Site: brandenburg
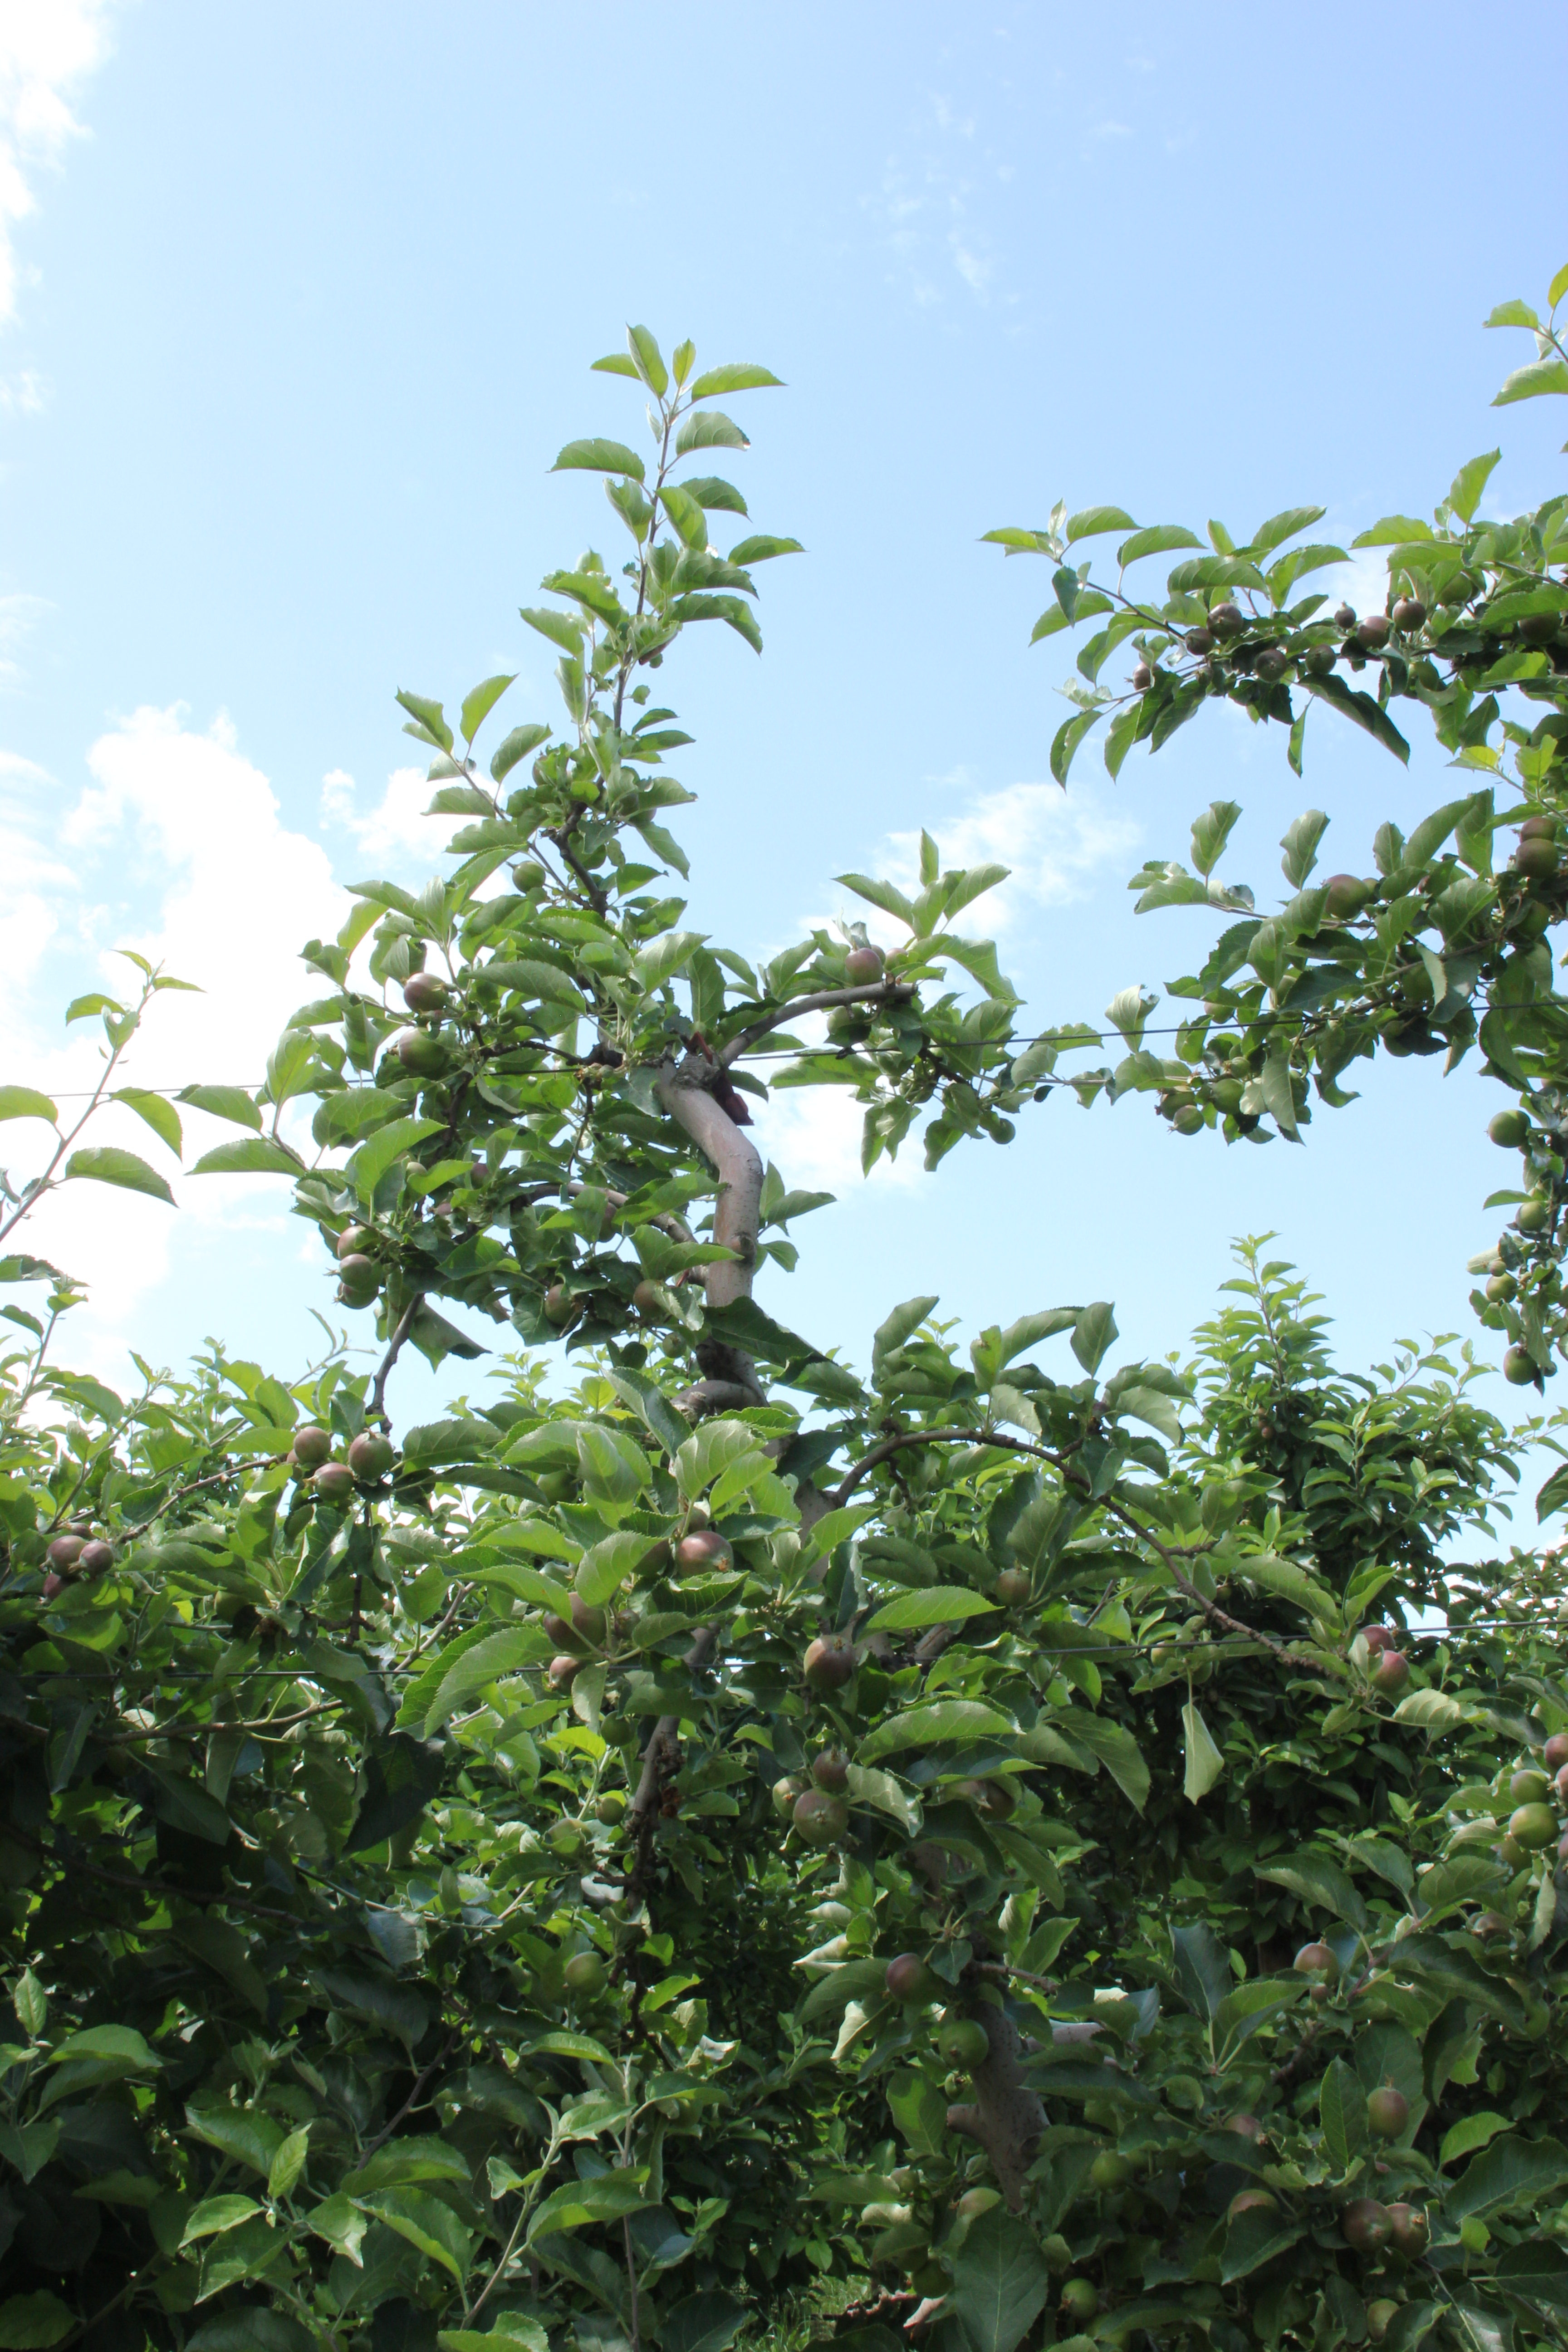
Growth stage (BBCH 73): Development of fruit